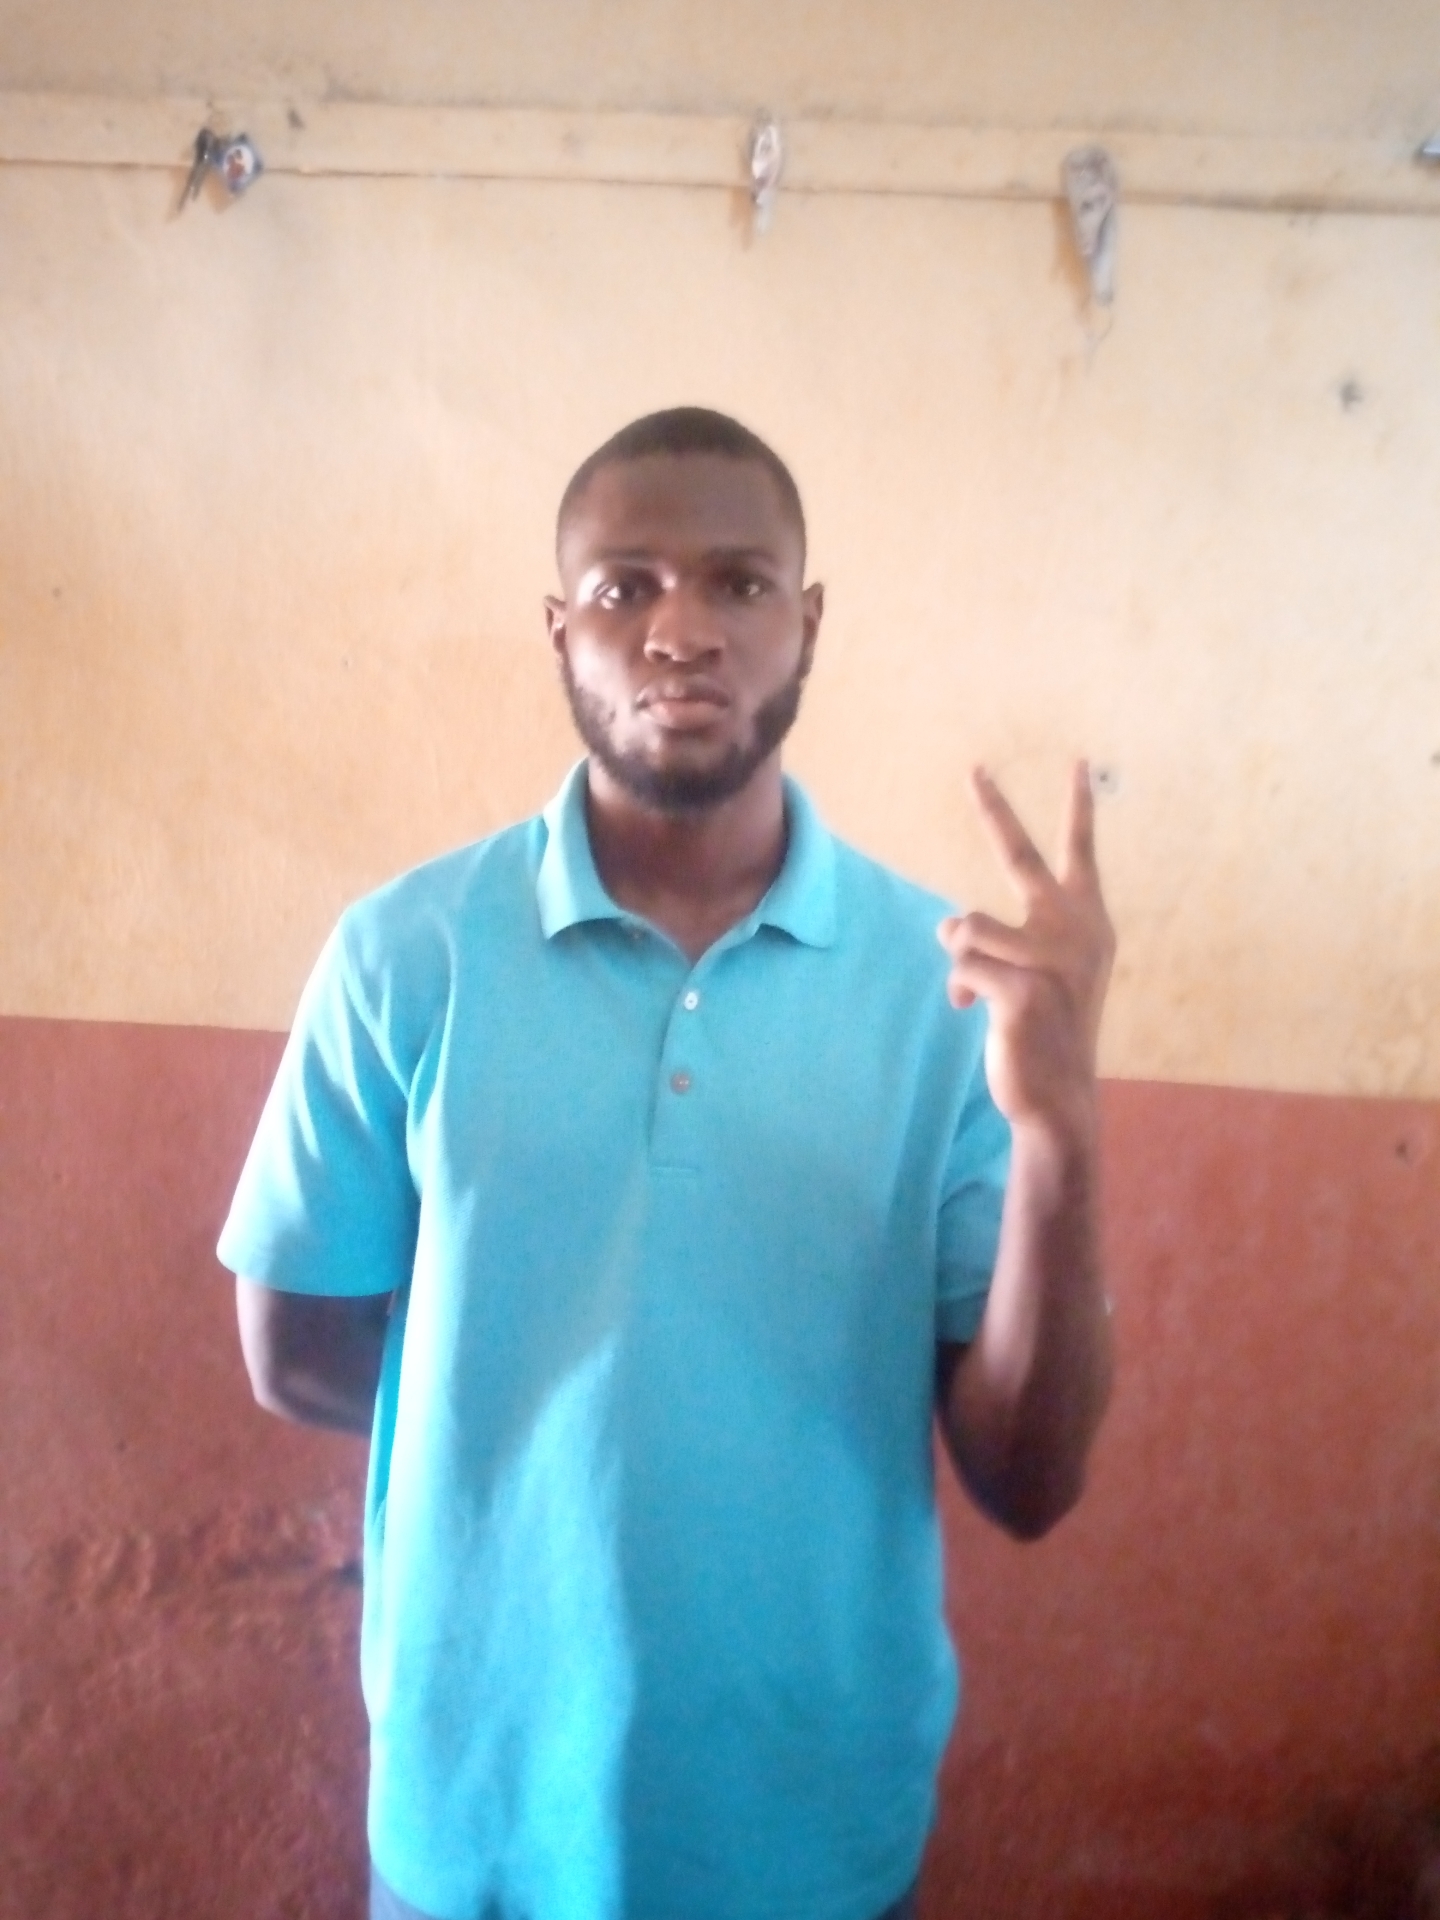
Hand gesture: peace_inverted